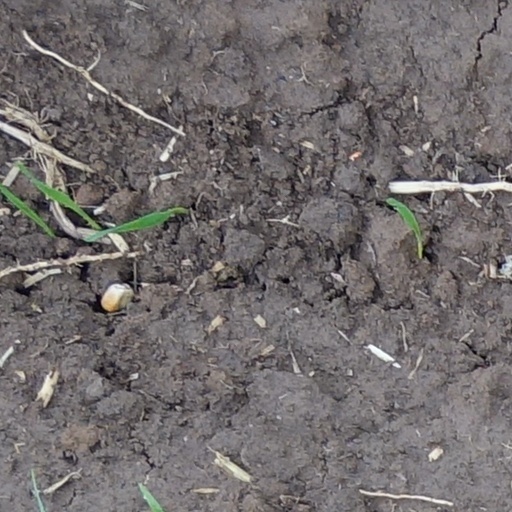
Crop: wheat